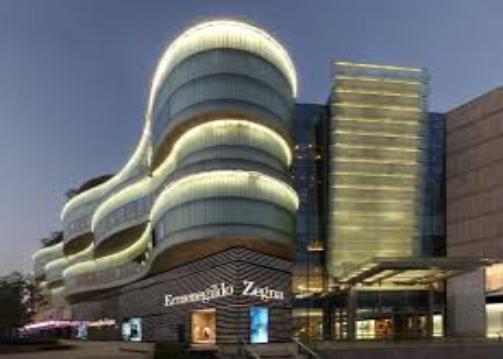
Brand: Ermenegildo Zegna
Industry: Clothes